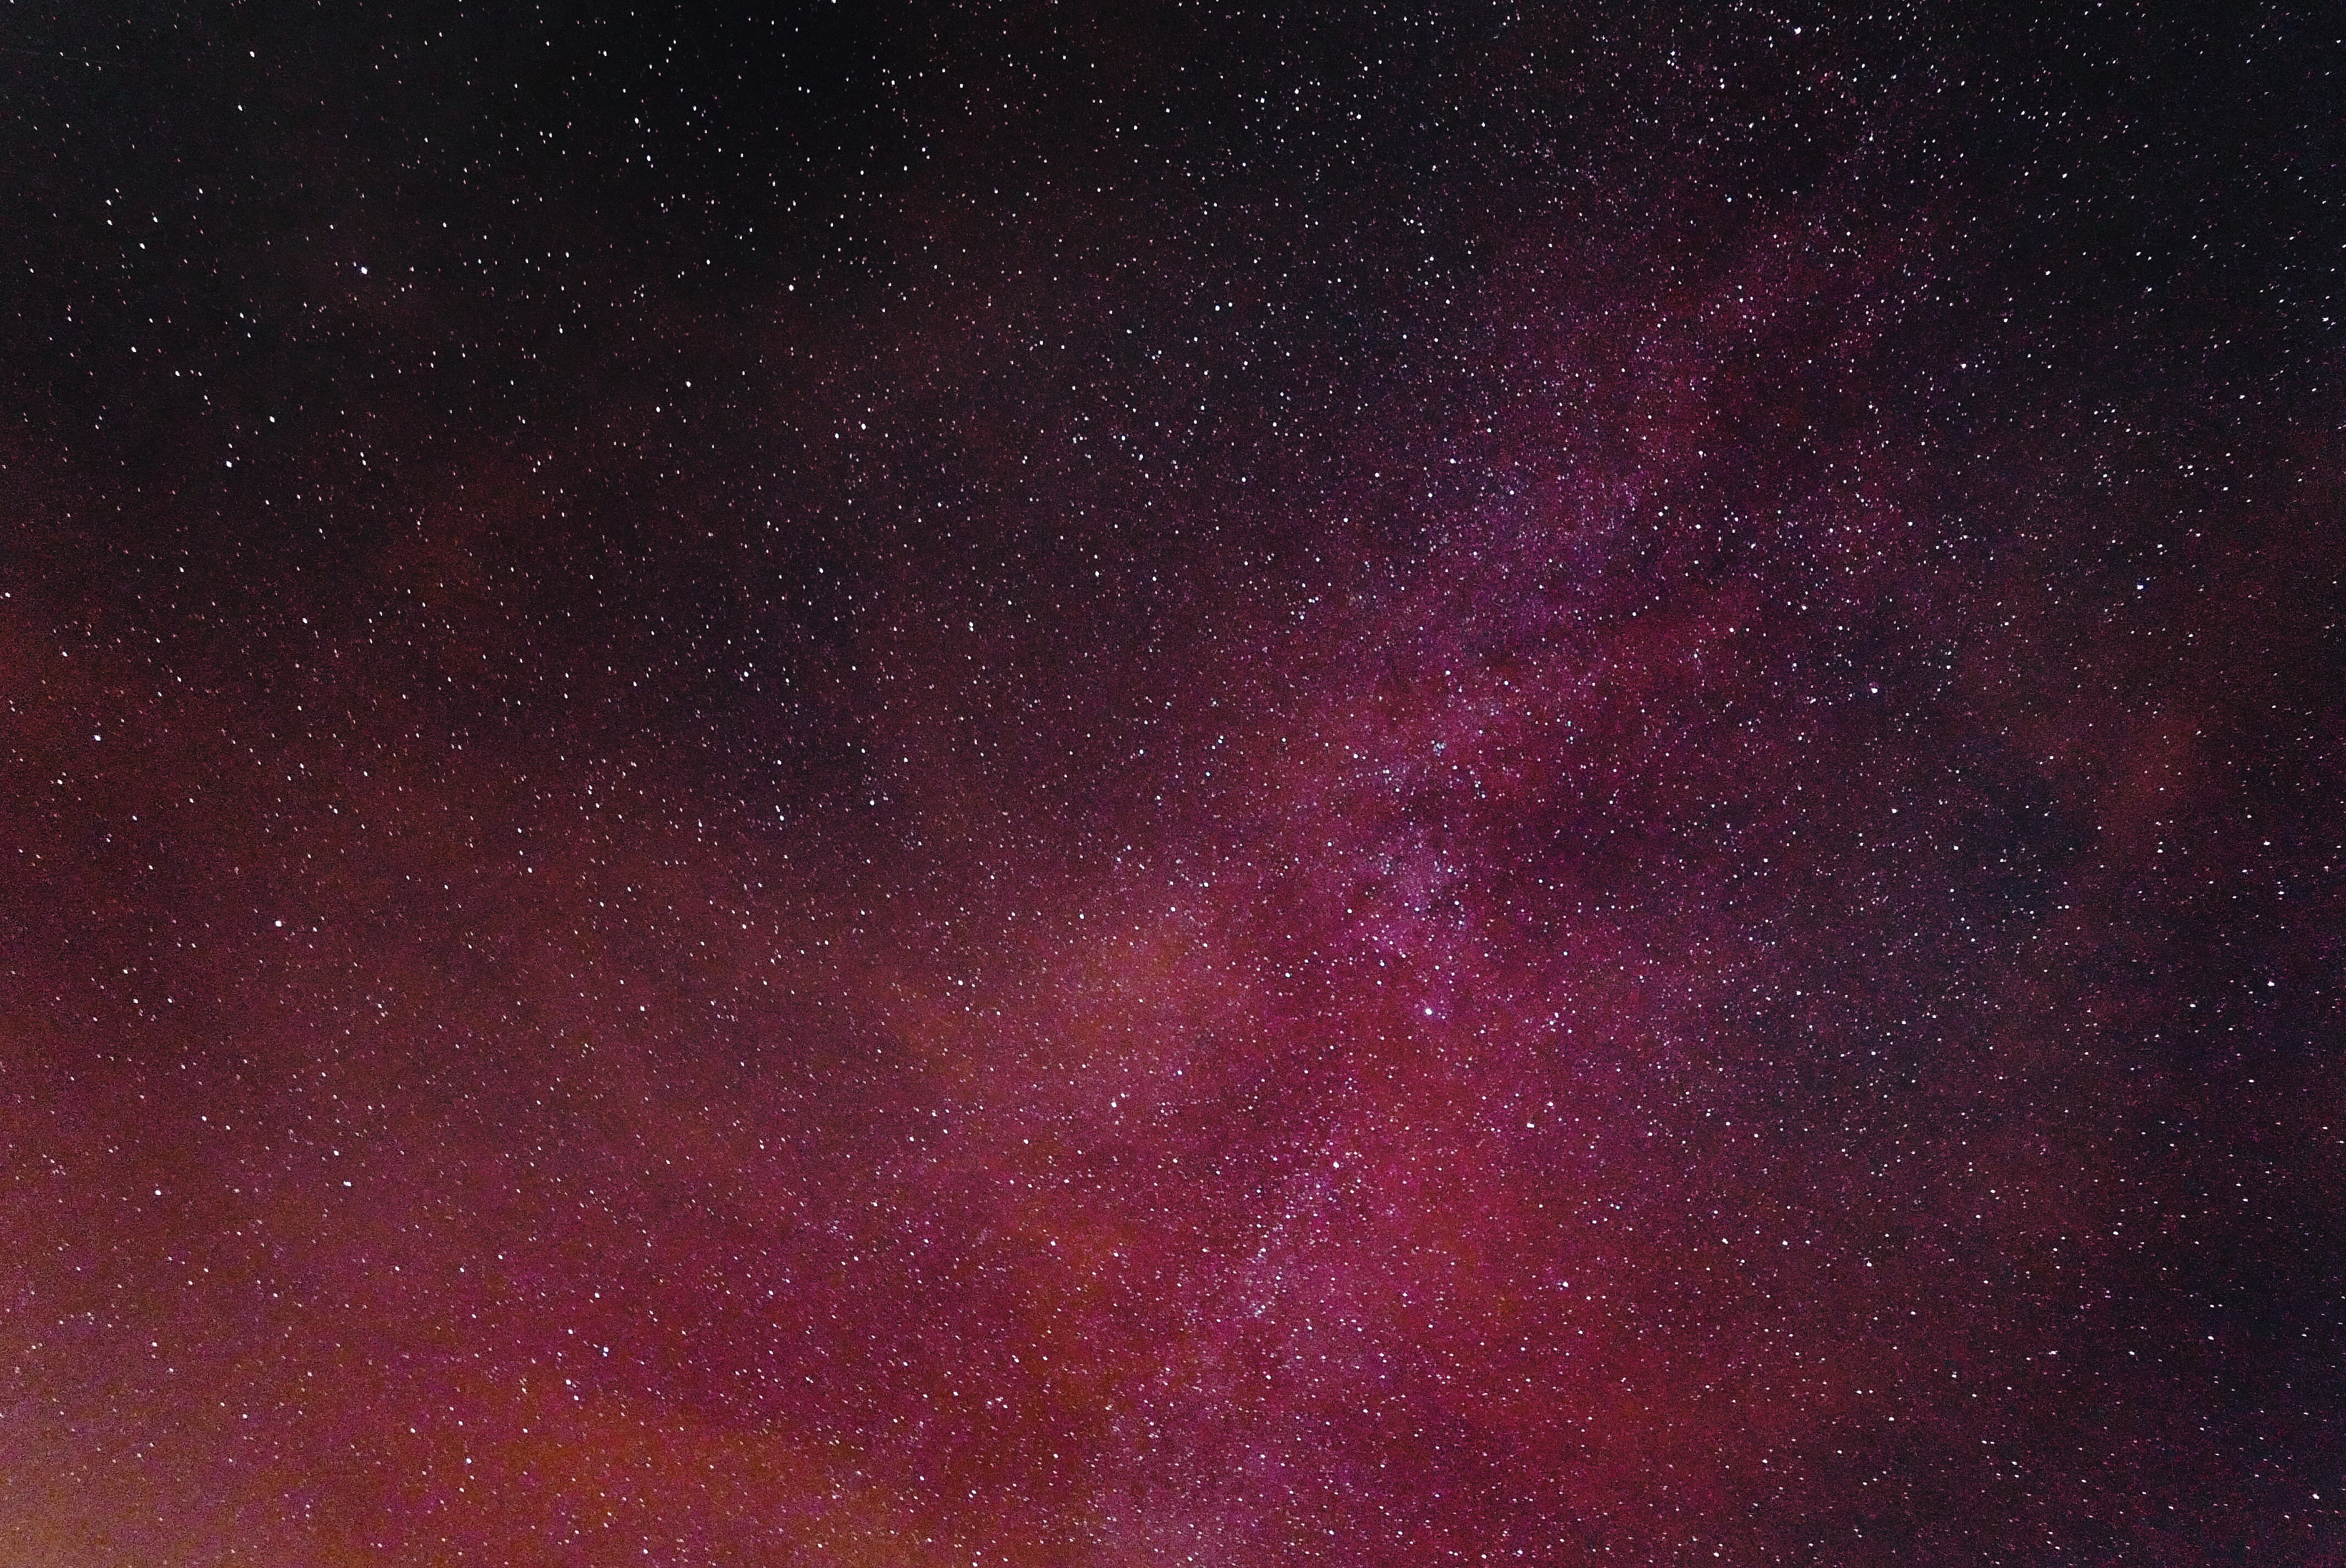
night, star, milky way, atmosphere, color, space, galaxy, pink, nebula, outer space, astronomy, astronomical object